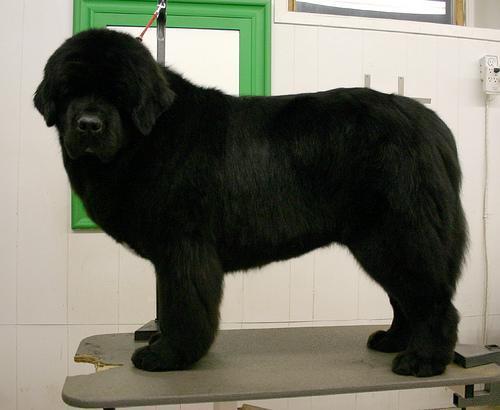
newfoundland